Missouri River

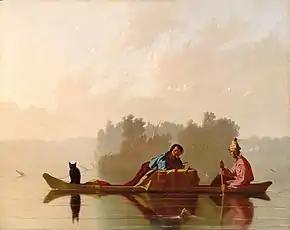
Painting of two figures and a cat on a boat in a placid body of water

In May 1673, the French-Canadian explorer Louis Jolliet and the French explorer Jacques Marquette left the settlement of St. Ignace on Lake Huron and traveled down the Wisconsin and Mississippi Rivers, aiming to reach the Pacific Ocean. In late June, Jolliet and Marquette became the first documented European discoverers of the Missouri River, which according to their journals was in full flood. "I never saw anything more terrific," Jolliet wrote, "a tangle of entire trees from the mouth of the Pekistanoui [Missouri] with such impetuosity that one could not attempt to cross it without great danger. The commotion was such that the water was made muddy by it and could not clear itself." They recorded "Pekitanoui" or "Pekistanoui" as the local name for the Missouri. However, the party never explored the Missouri beyond its mouth, nor did they linger in the area. In addition, they later learned that the Mississippi drained into the Gulf of Mexico and not the Pacific as they had originally presumed; the expedition turned back about short of the Gulf at the confluence of the Arkansas River with the Mississippi.